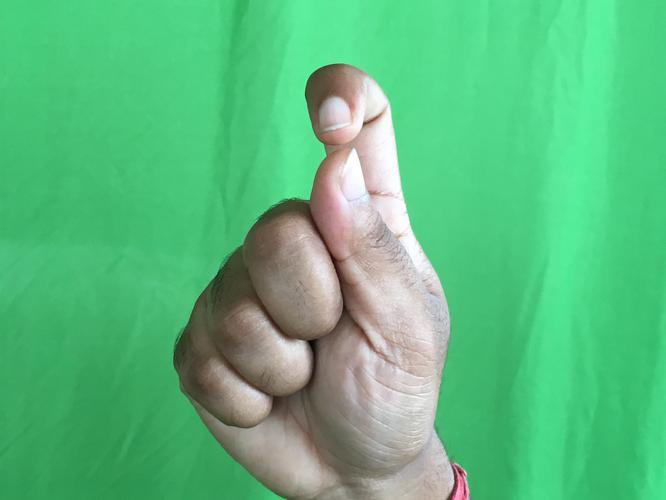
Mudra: Kapith
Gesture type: single_hand